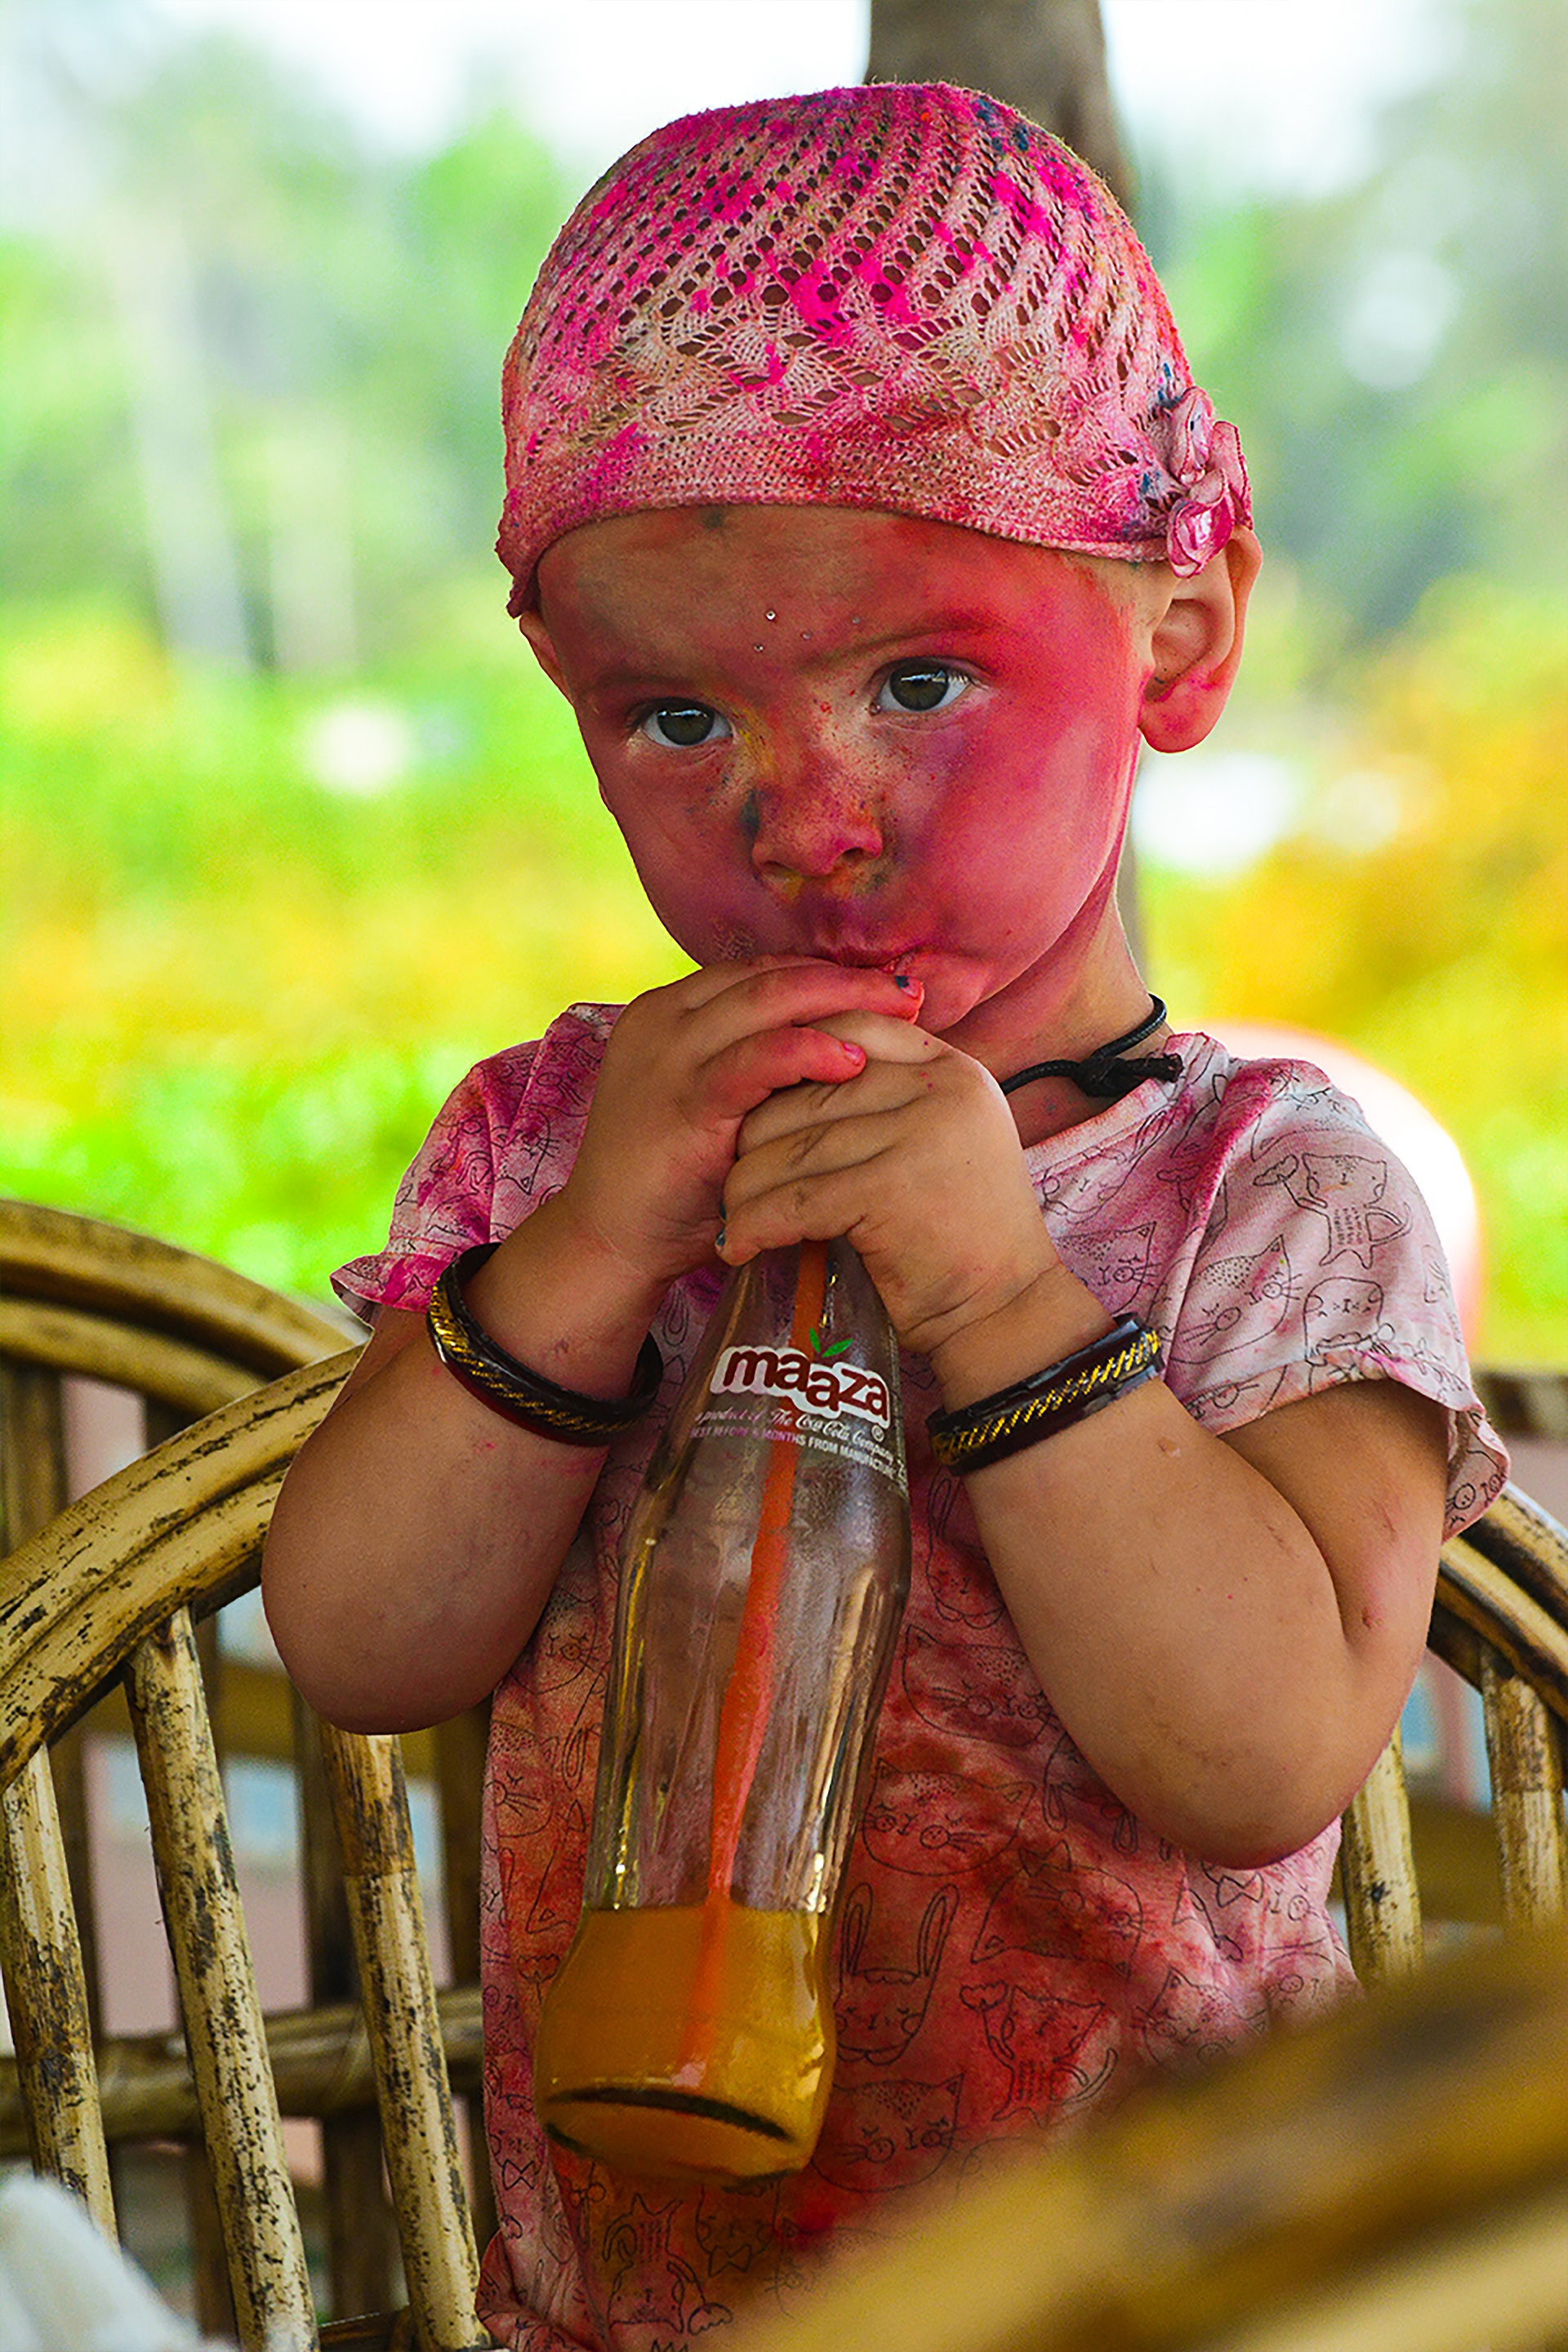
person, people, girl, sweet, boy, kid, cute, portrait, young, color, small, child, clothing, lady, baby, childhood, smile, tribe, face, innocent, happy, happiness, temple, infant, toddler, eye, head, little, skin, beauty, soft, baby boy